Miguel Salmon Del Real

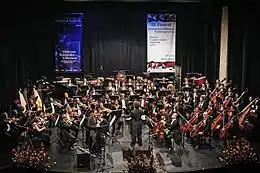
Concert at the International Forum of New Music ‘Manuel Enríquez', 2010.

In 2010, he was Coordinator of Programming for the International Forum of New Music "Manuel Enríquez" (2010 and 2011), an event sponsored by the INBA (Fine Arts National Institute), as well as professor (Orchestration, Fuga, music theory and orchestral practices and corals) in institutions such as the ICEM (Research Center and Music Studies), ITESM (Monterrey Institute of Technology and Higher Education), Mexico City Campus. He also took part as a teacher in the Research and Musical Information Centre "Carlos Chavez" and the UAM (Metropolitan Autonomous University).